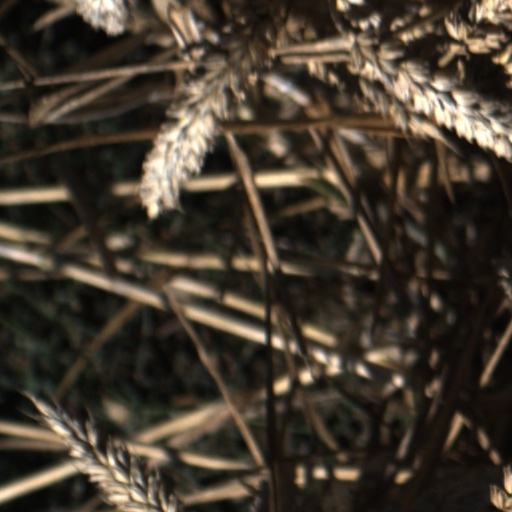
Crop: wheat